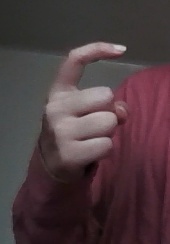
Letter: ra